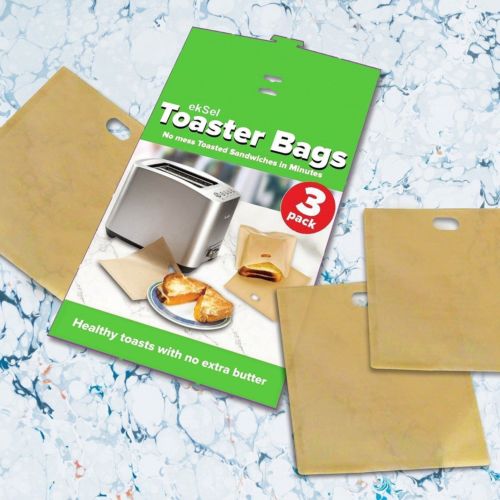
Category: toaster